Eastern Air Lines Flight 605

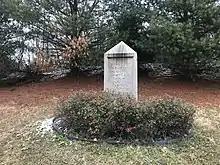
Monument erected at the crash site in Cecil County, Maryland (2022)

The Civil Aviation Board's investigation of the crash determined that the probable cause of this accident was a sudden loss of control, for reasons unknown, resulting in a dive to the ground.